FLCL: Shoegaze

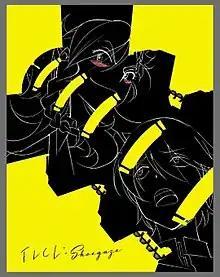
Key visual for "FLCL: Shoegaze"

The fifth season of the "FLCL" anime series, titled FLCL: Shoegaze, is produced by Production I.G and Adult Swim's production arm Williams Street. "Shoegaze" was animated by NUT, with direction by Yutaka Uemura and screenplay by Kenta Ihara. It premiered on October 1, 2023 in the United States on Adult Swim's Toonami programming block. In addition to contributing to the soundtrack of the season, the Pillows performed the ending theme song "About A Rock'n'Roll Band". "Shoegaze" takes place 10 years after the events of "FLCL Alternative" and before the remaining seasons.